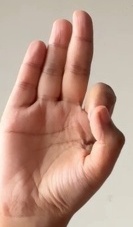
ASL sign: F